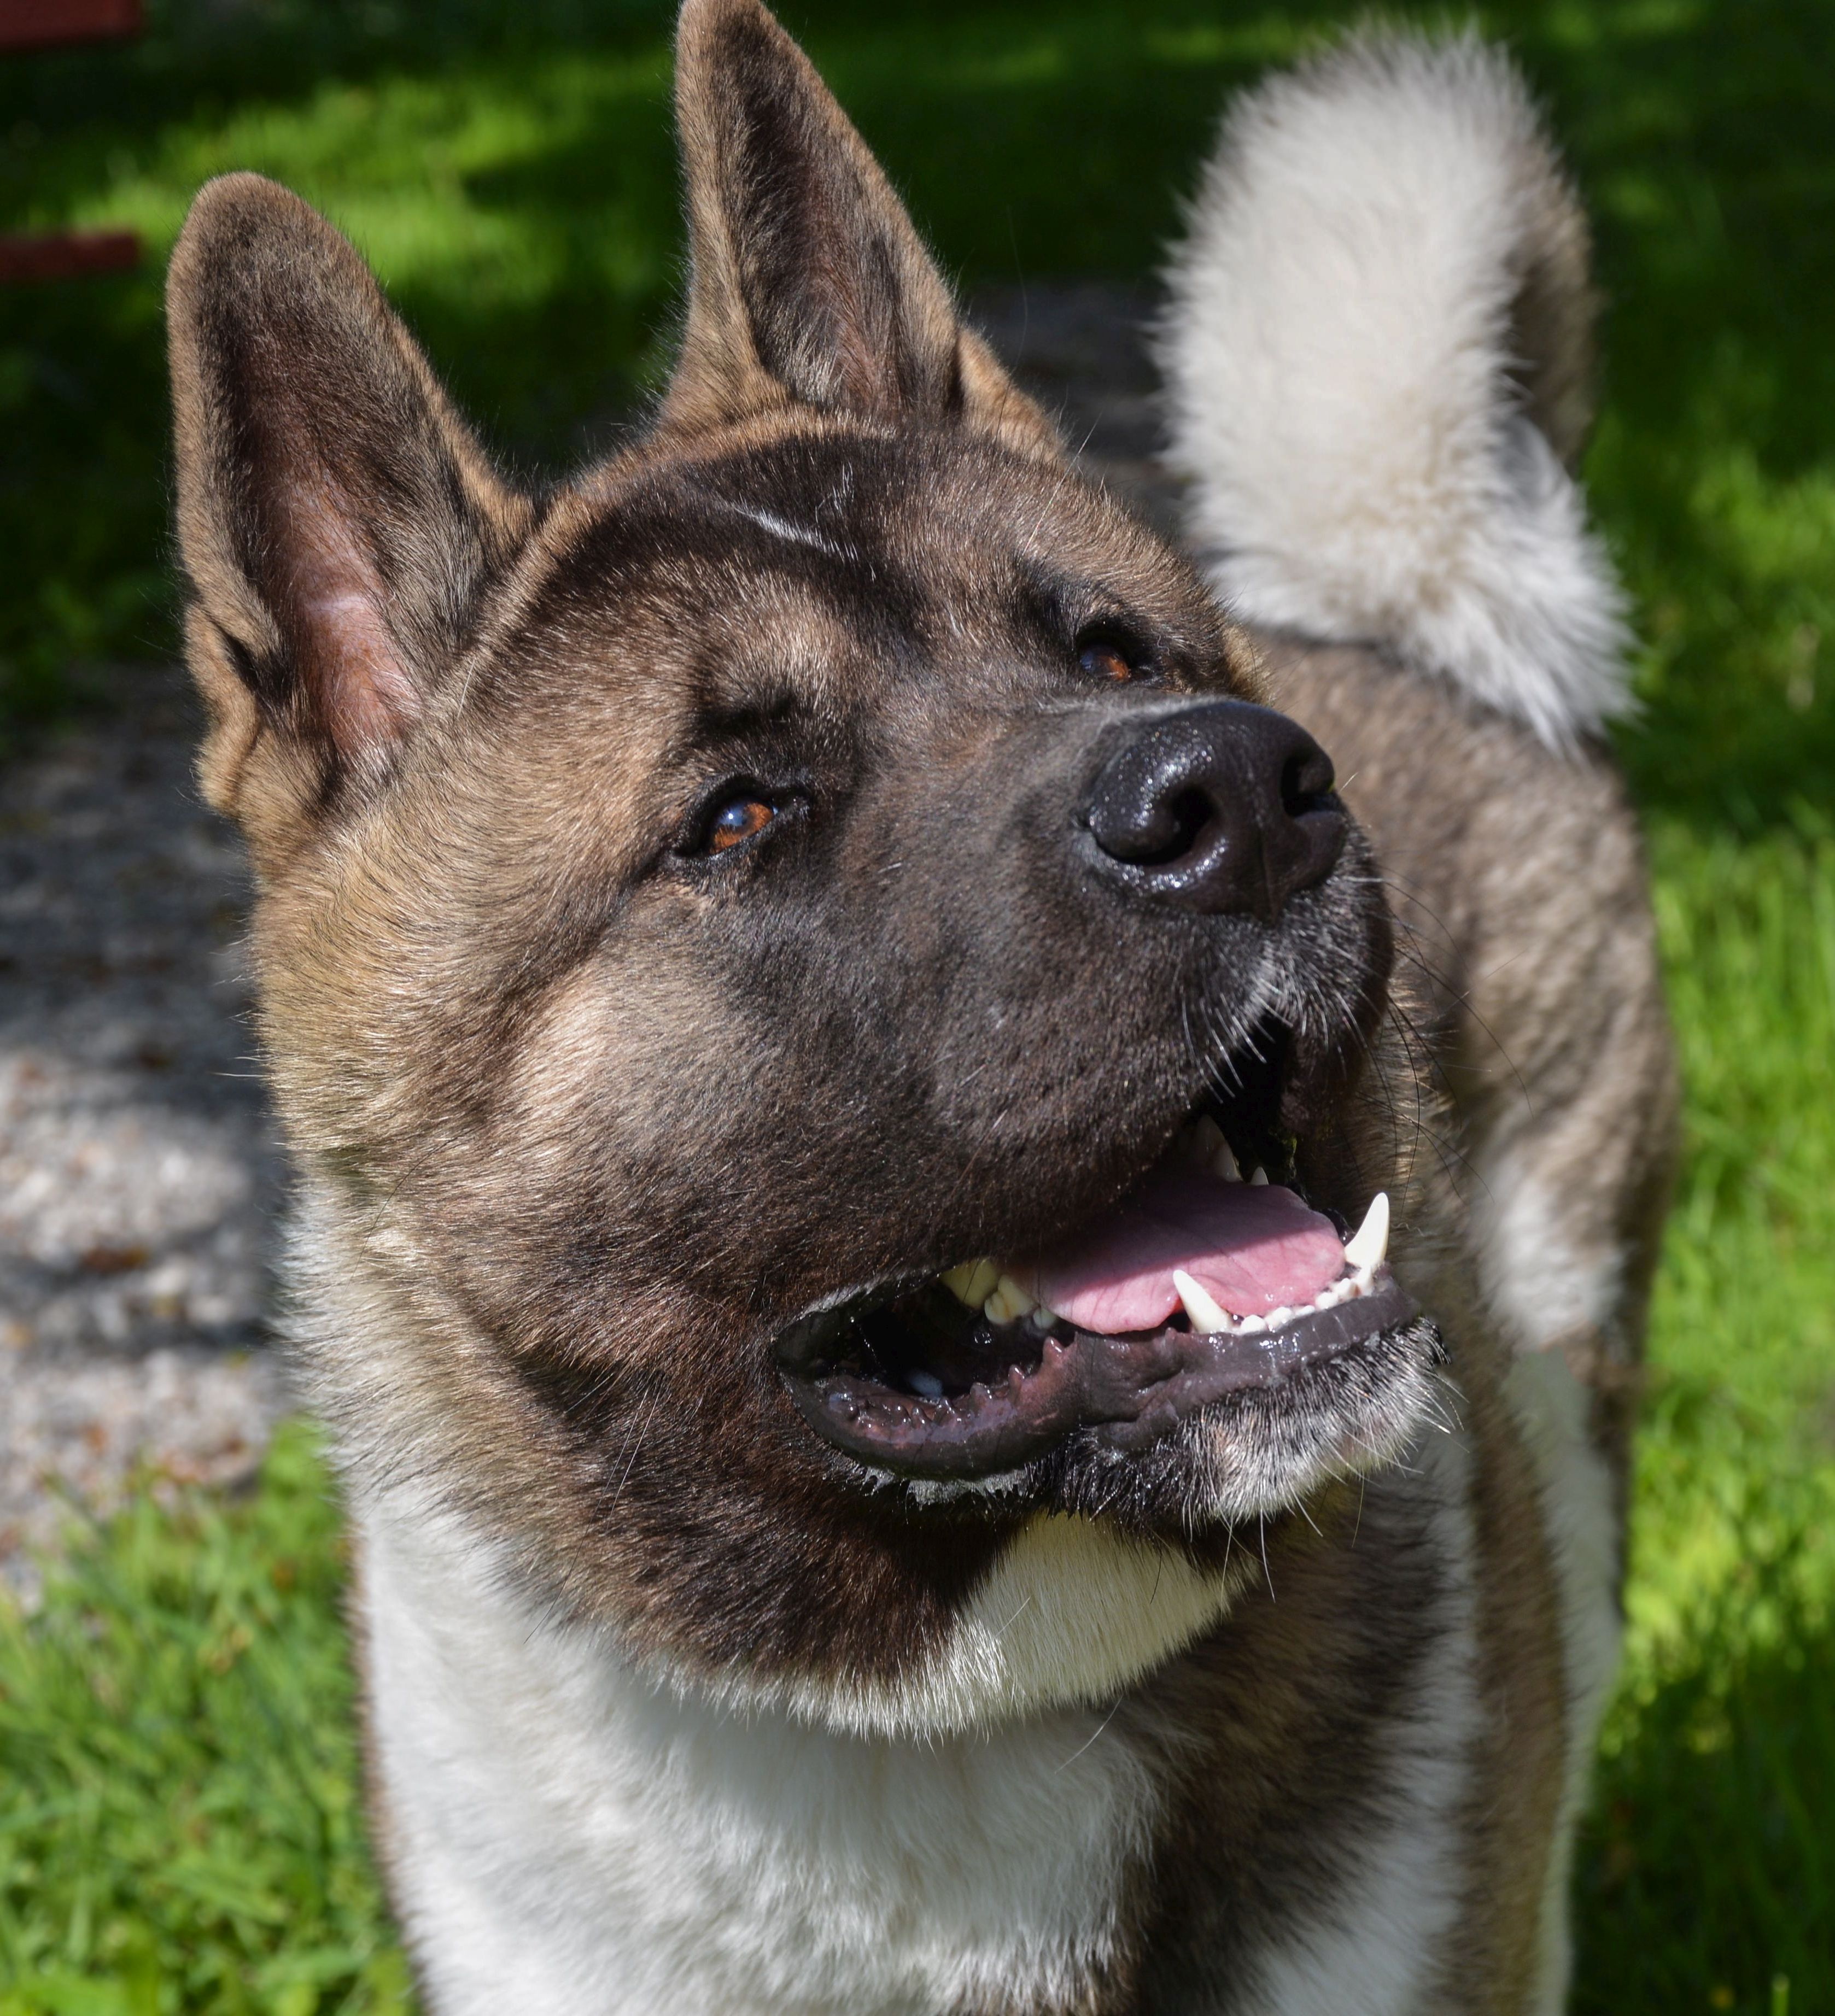
outdoor, dog, animal, pet, young, mammal, wolf, vertebrate, staring, dog breed, akita, purebred, akita inu, korean jindo dog, shikoku, dog like mammal, saarloos wolfdog, wolfdog, czechoslovakian wolfdog, carnivoran, dog breed group, greenland dog, east siberian laika, west siberian laika, j mthund, dog crossbreeds, tamaskan dog, norwegian elkhound, northern inuit dog, native american indian dog, east european shepherd, eurasier